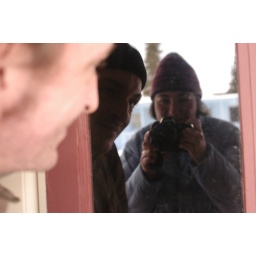
reflection in the door of the house where he grew up